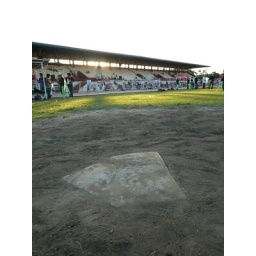
The home plate sits on the field that will be used in the 2008 National PRISAA Games in Zamboanga City.